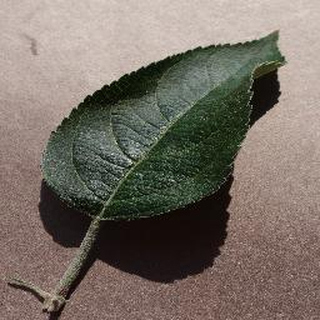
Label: healthy_apple